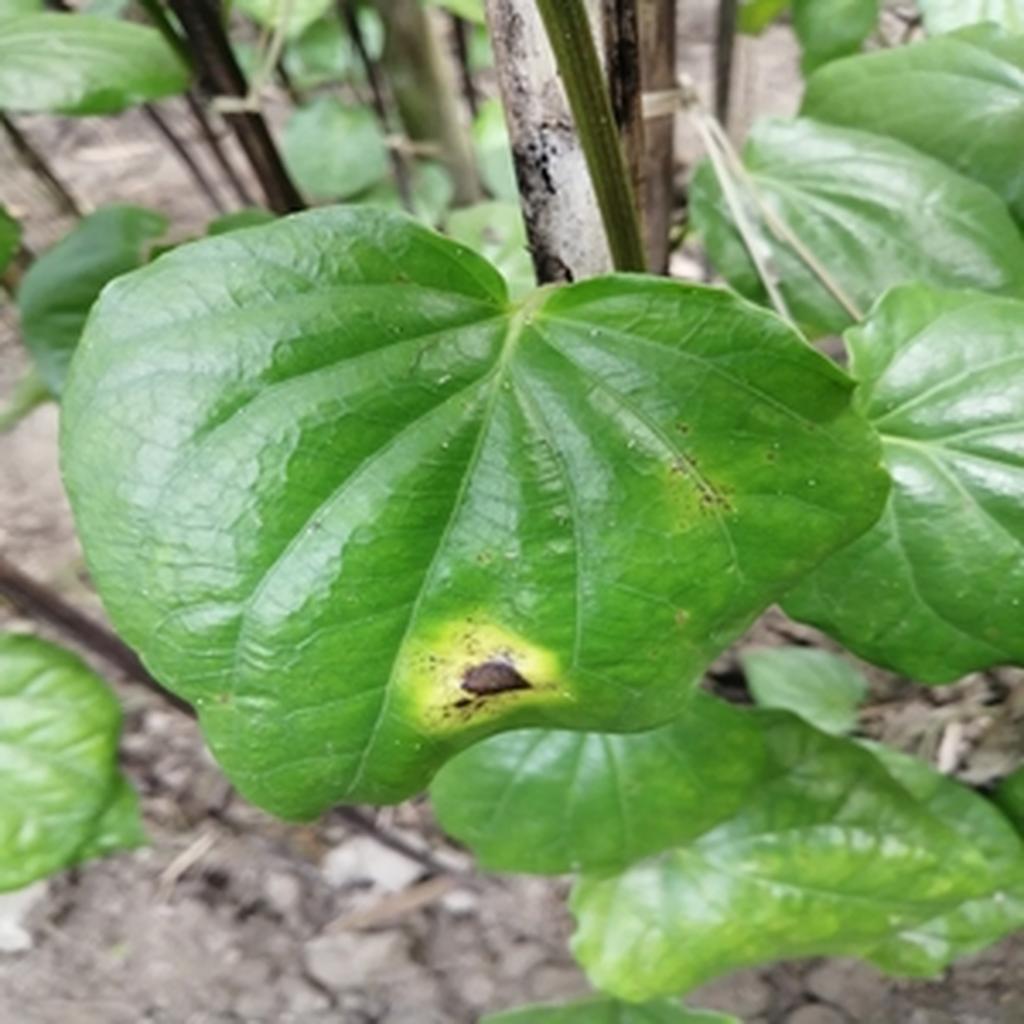
Label: Leaf_Rot